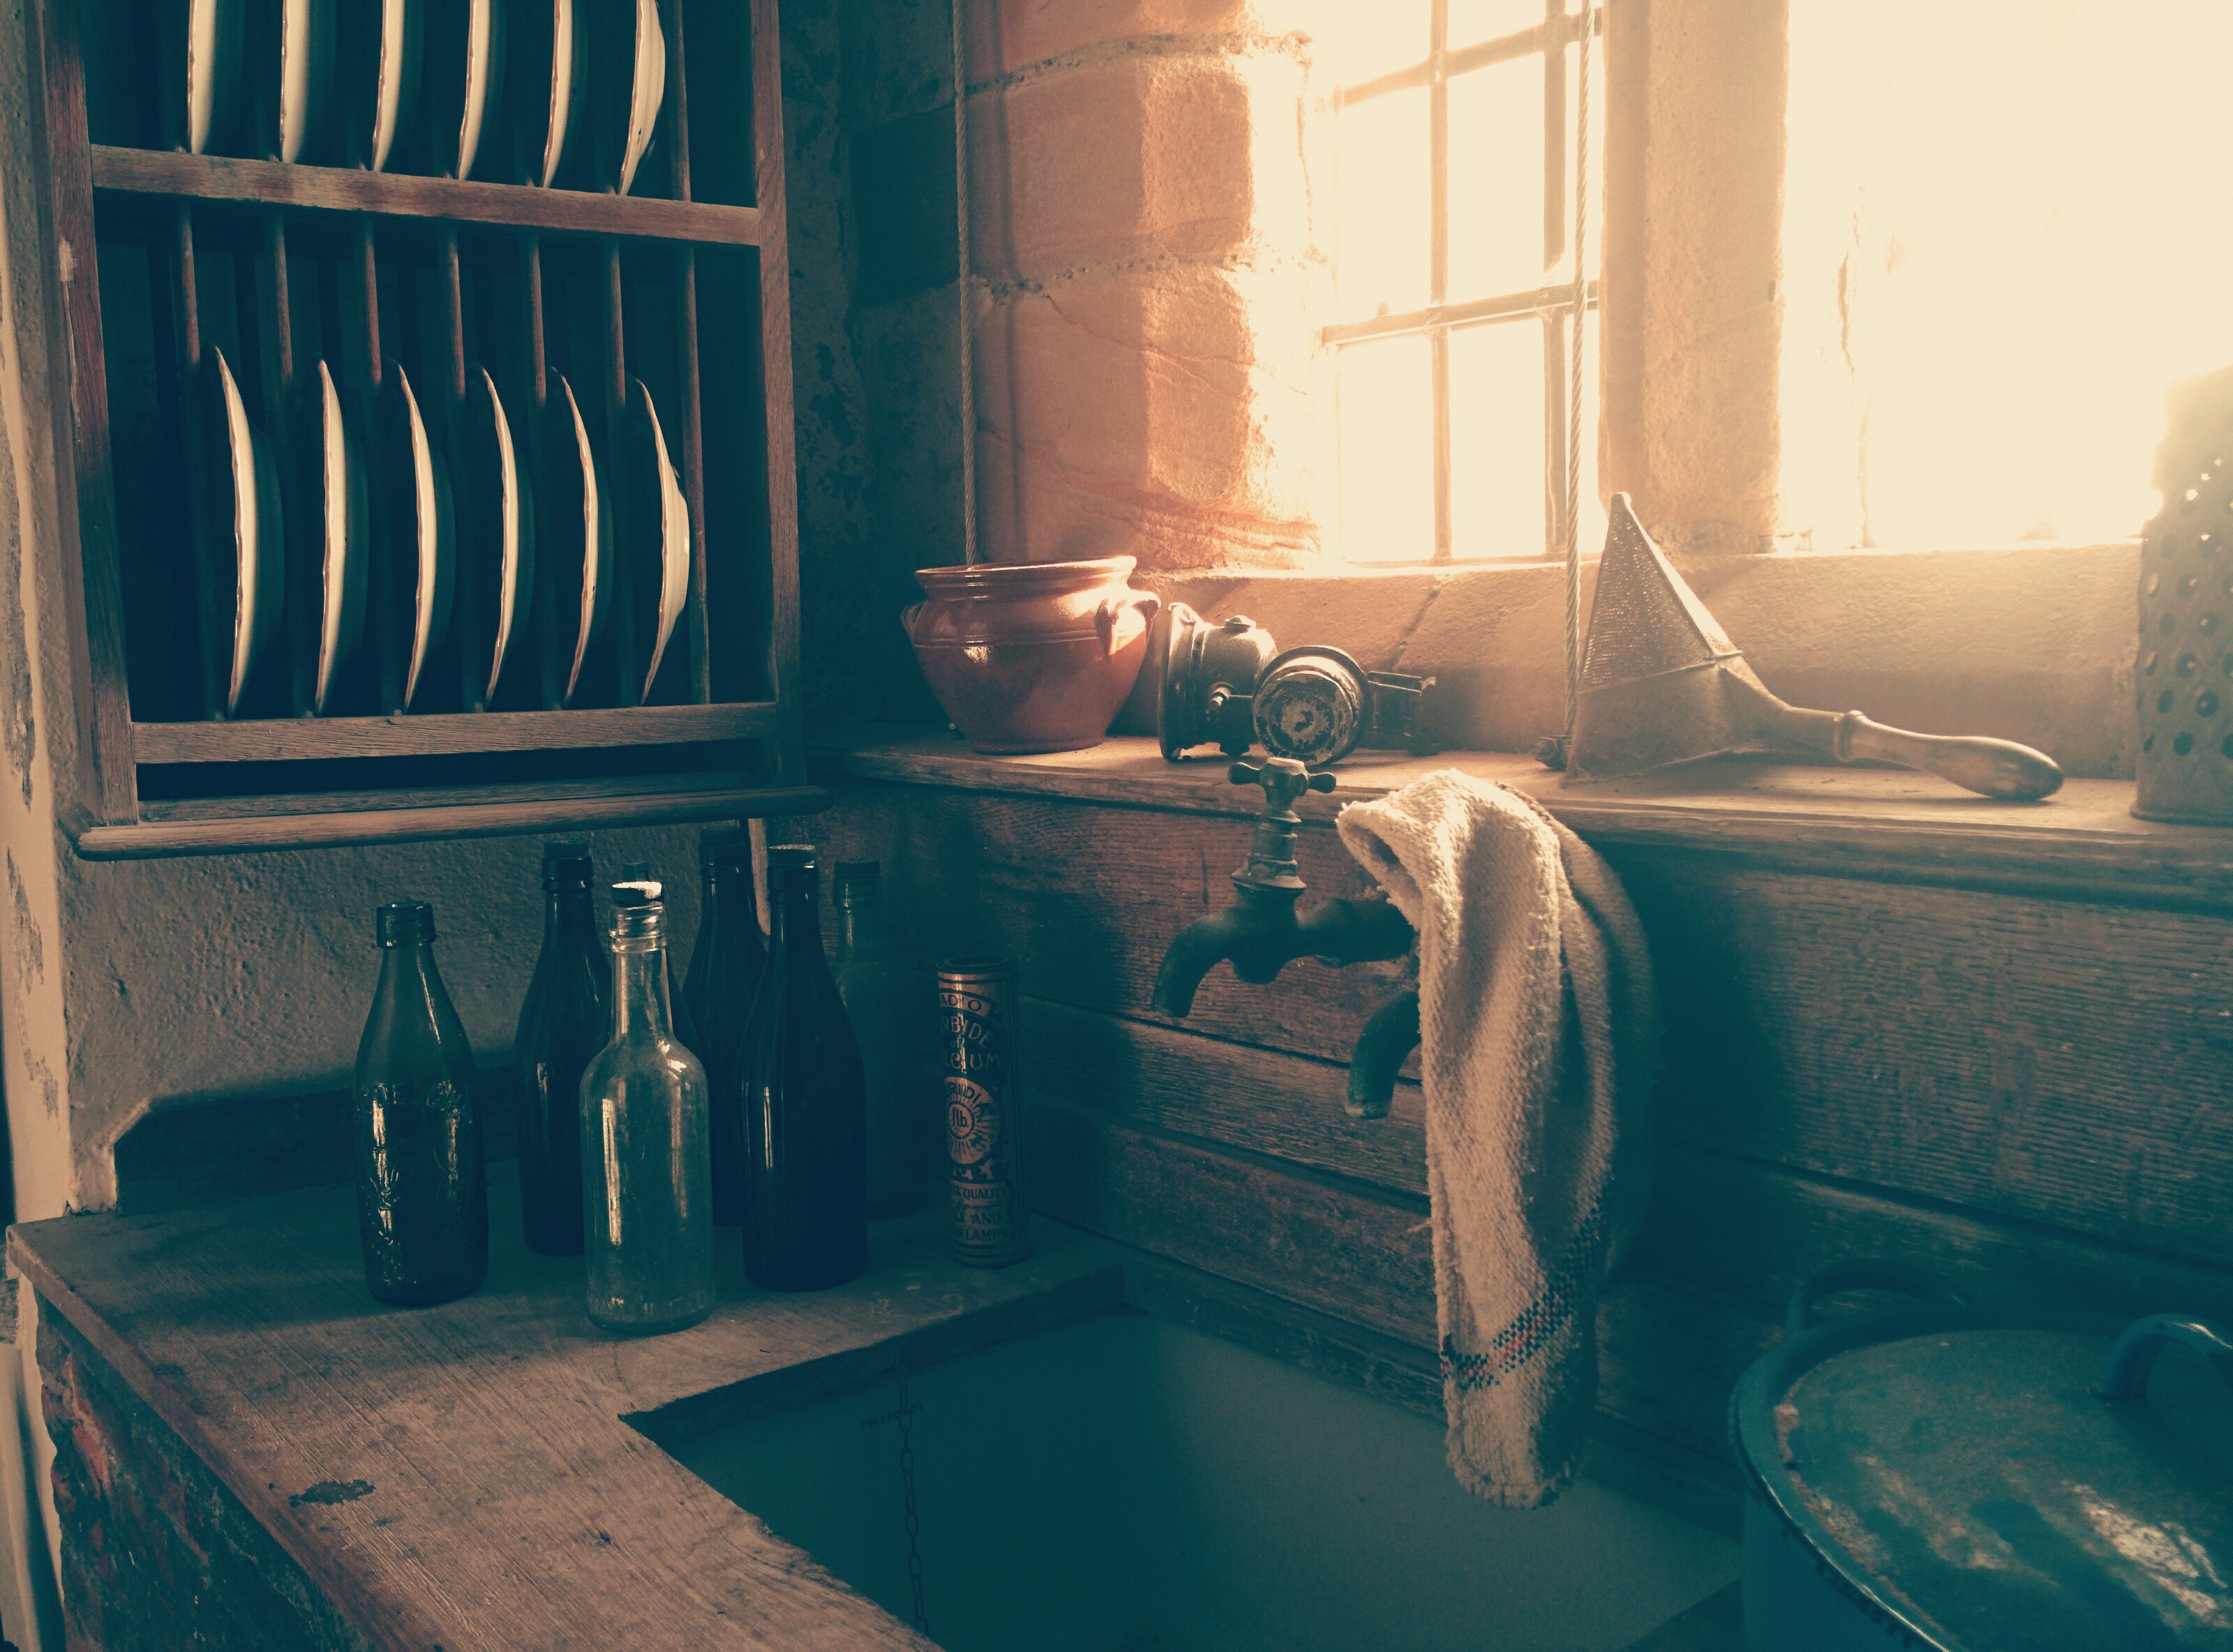
light, house, window, glass, home, indoor, plate, kitchen, sink, bottle, room, interior design